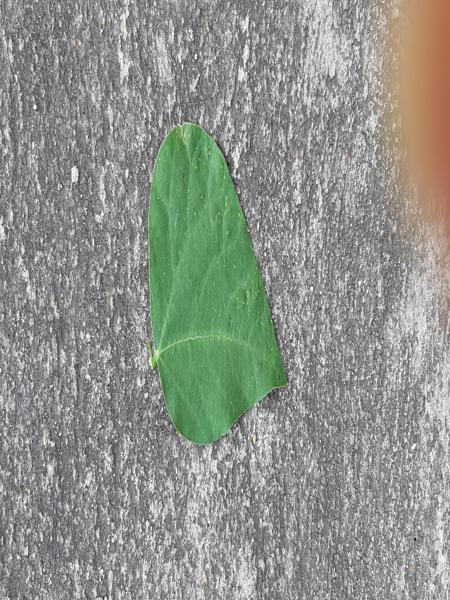
Plant: Beans